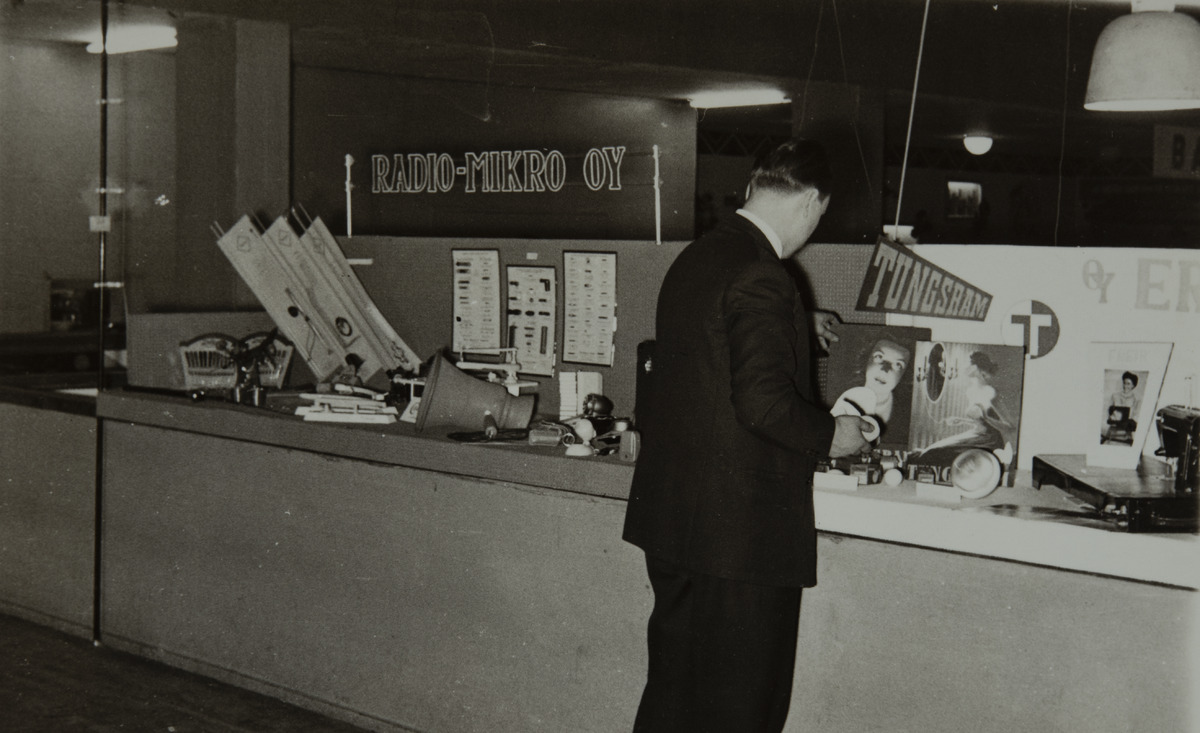
Radio-Mikron osasto Helsingin Messuhallissa (nykyään Töölön kisahalli) 2
sisällön kuvaus: Radio-Mikron osasto Helsingin Messuhallissa (nykyään Töölön kisahalli) 2. - 11.4.1954 pidetyillä Helsingin Kevätmessuilla. Selin kameraan Radio-Mikron toimitusjohtaja George Sarlin.  Mannerheimintie 17. mustavalkoinen
Ajankohta: kuvausaika 19540402-19540411
Paikka: Suomi, Uusimaa, Helsinki, Töölö Helsinki, Taka-Töölö Helsinki, Messuhalli
Aiheet: Radio-Mikro Oy, Sarlin, George, interiöörit, tukkukauppa, messut (tapahtumat), miesten puvut